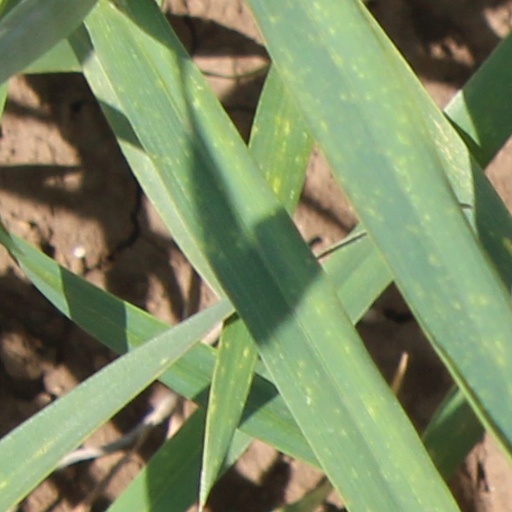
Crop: wheat